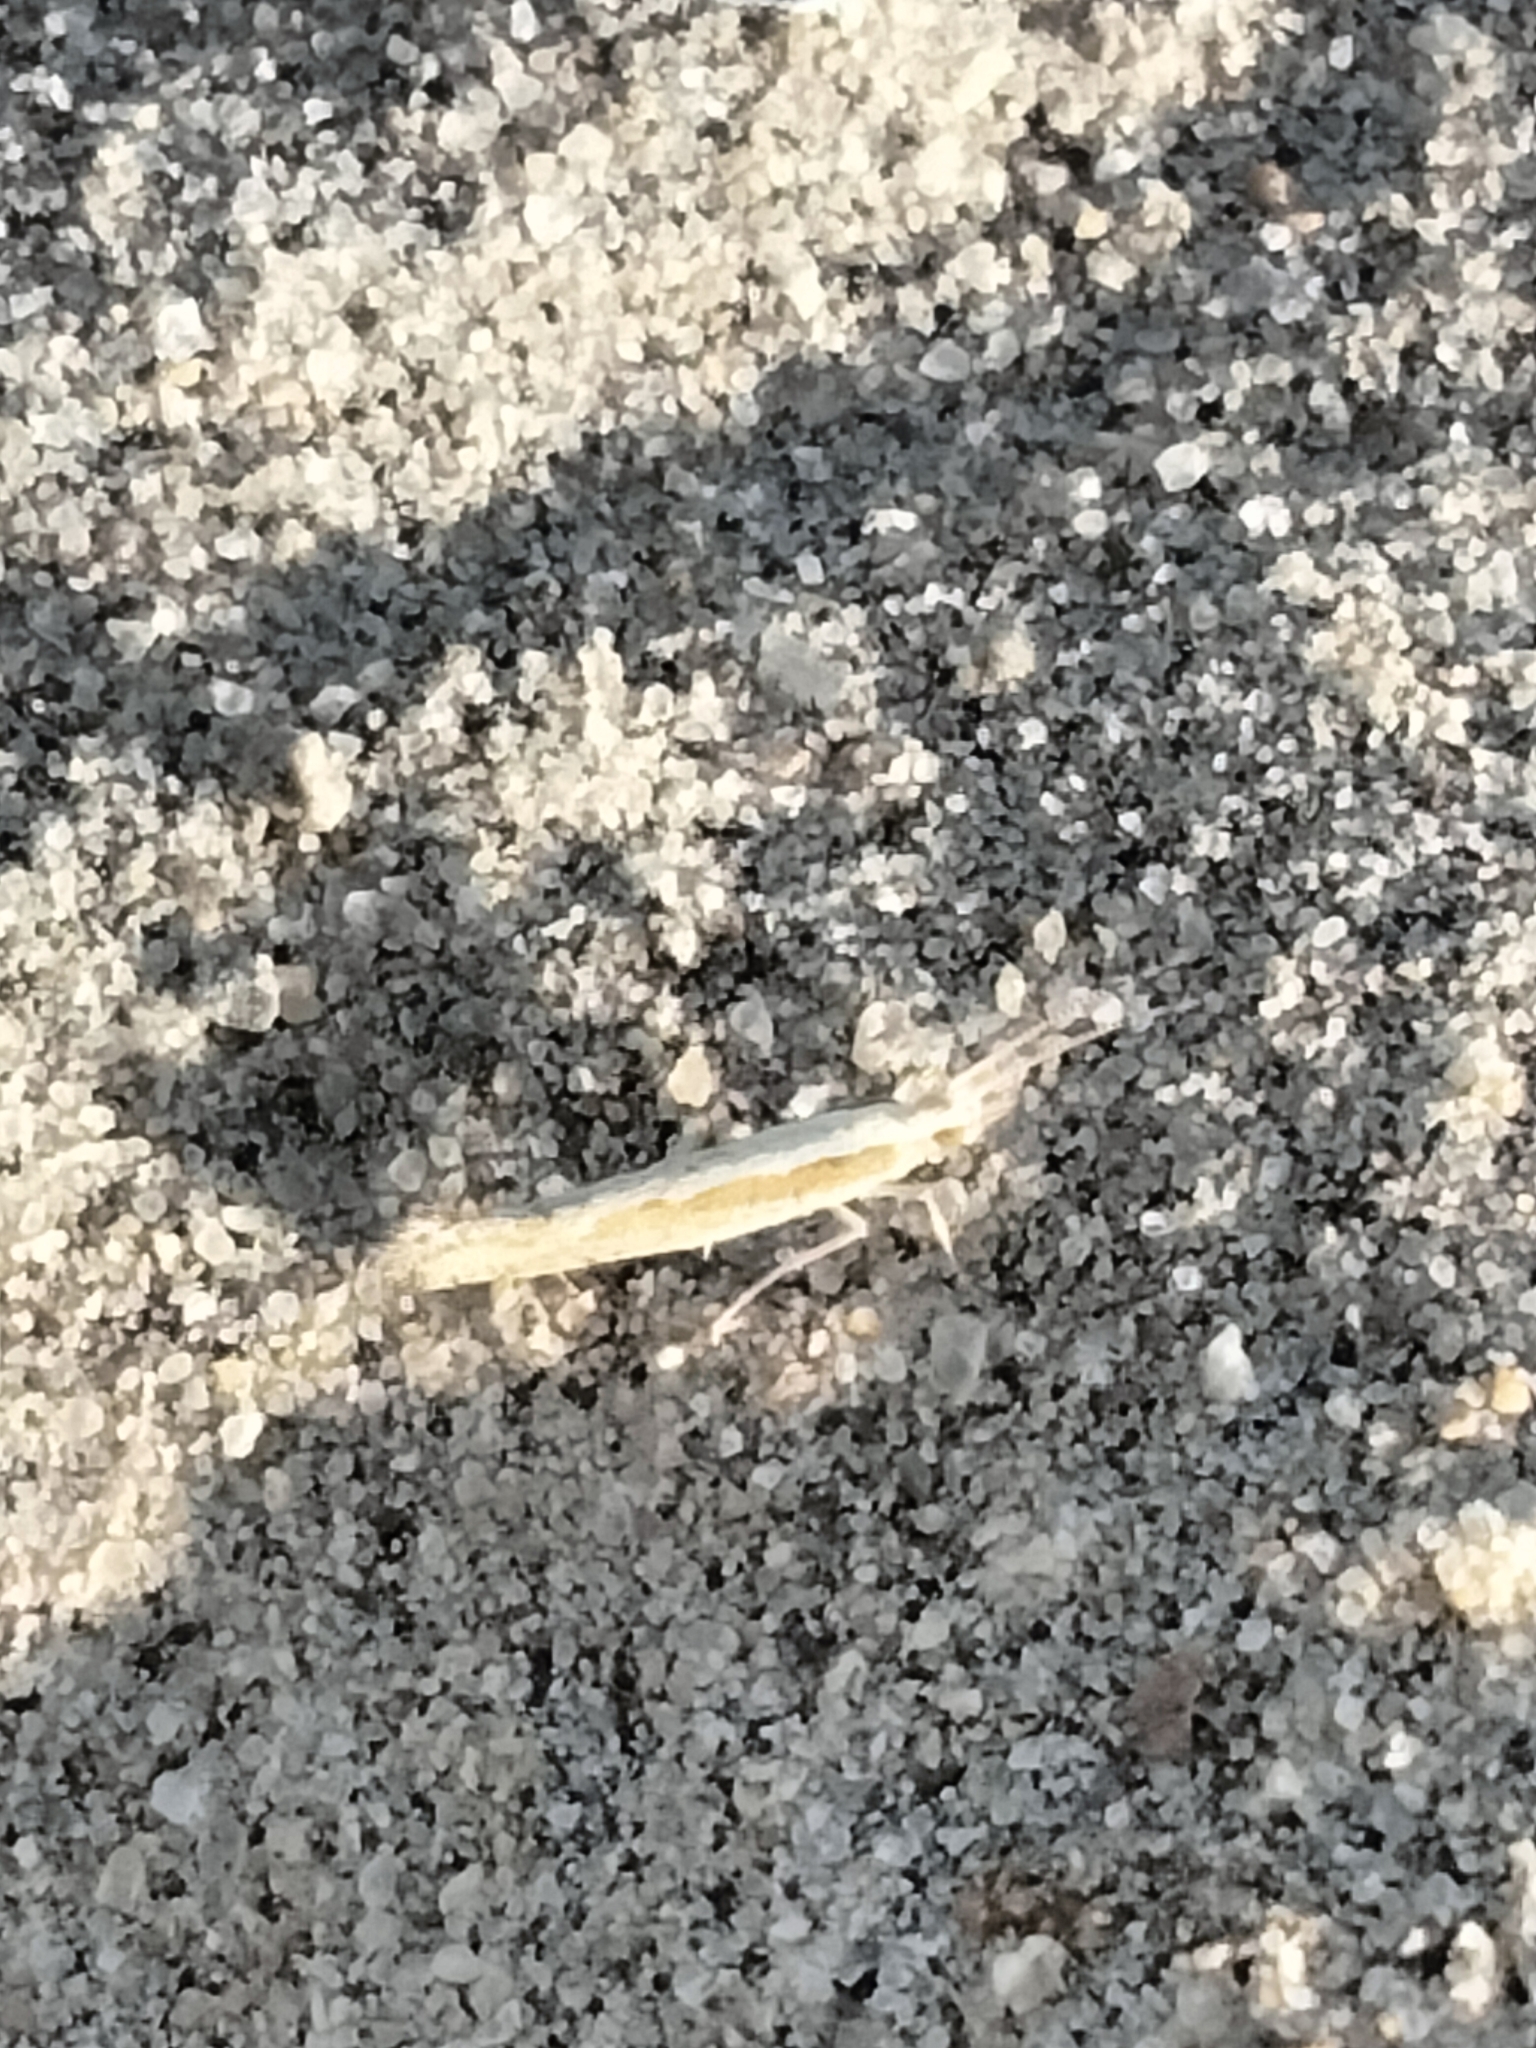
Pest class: diamondback_moth